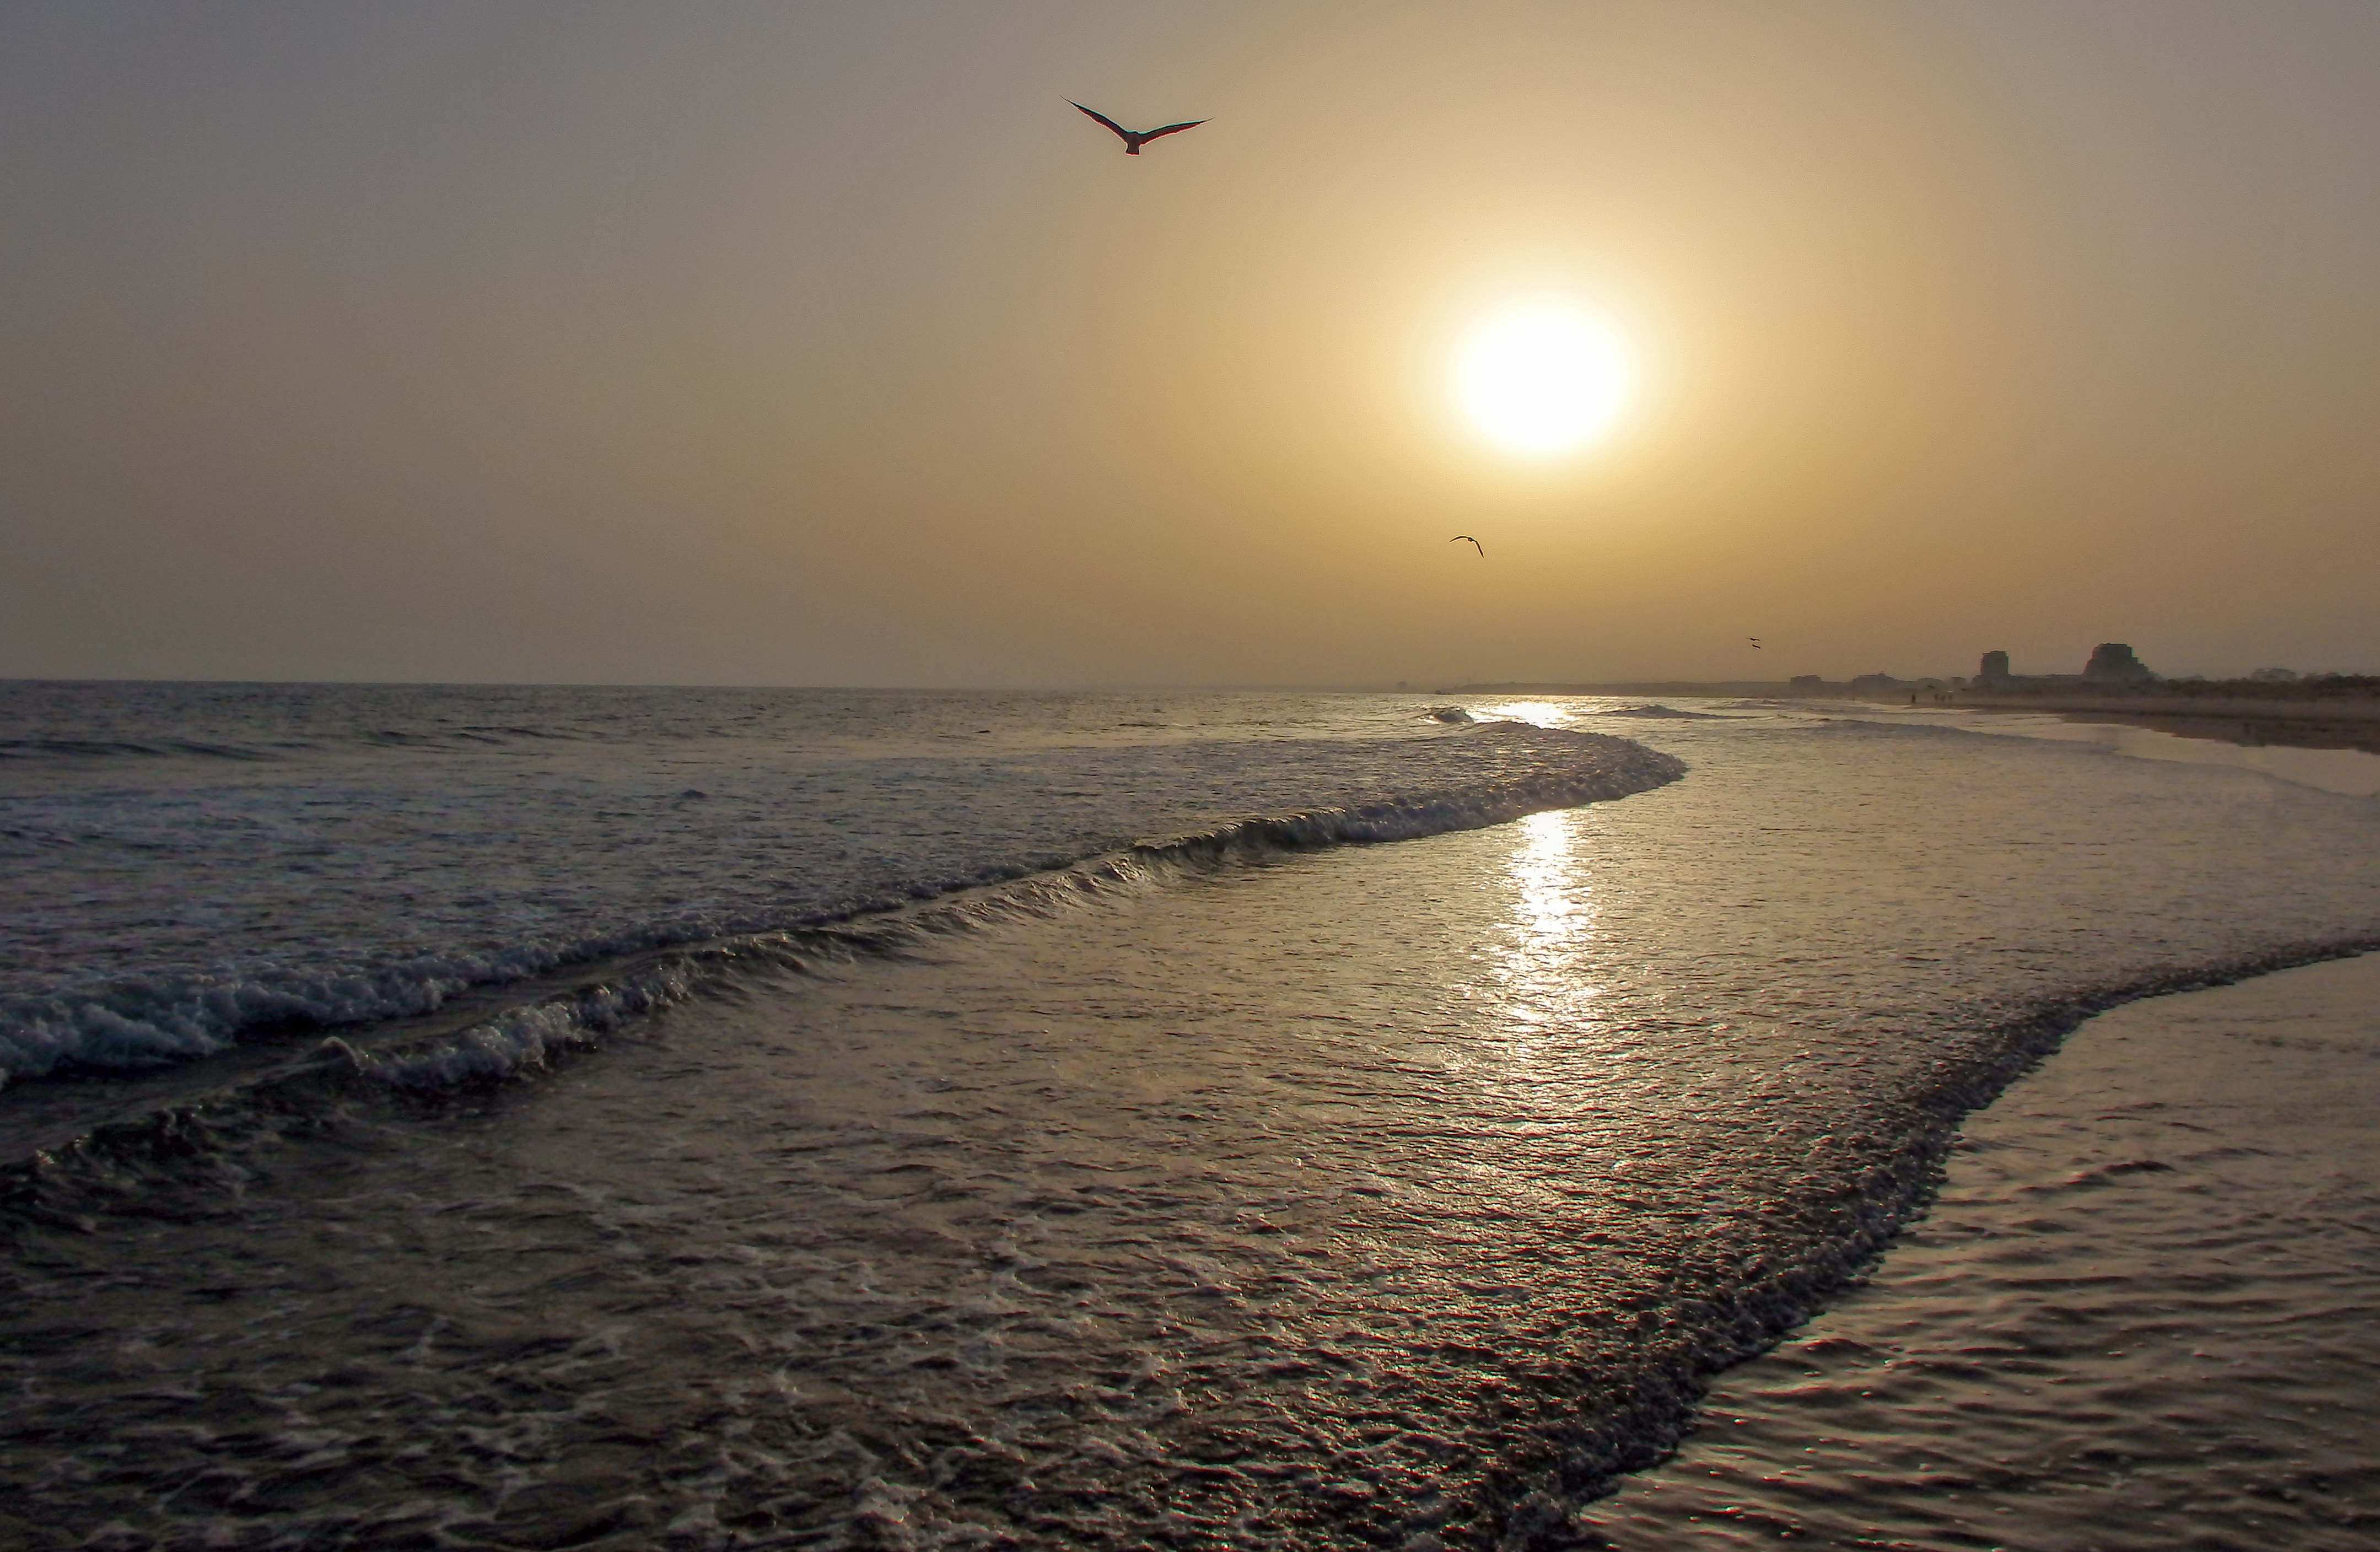
sun, sea, horizon, shore, sky, sunset, ocean, sunrise, calm, coast, beach, morning, wave, water, evening, sunlight, coastal and oceanic landforms, dusk, wind wave, dawn